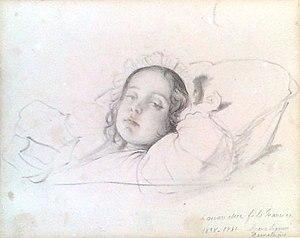
Marie Legouvé malade au lit, 1838. Dessin après Amaury Duval de Marie Desvallières, née Legouvé, Amaury Duval, dedié à son fils Maurice, 1881
Christian Friedrich Samuel Hahnemann, né le 10 avril 1755 à Meissen, en Saxe, et mort le 2 juillet 1843 à Paris, est un médecin qui, sous l'inspiration de Paracelse, a fondé l'homéopathie en 1796 et a eu une grande importance dans son développement.